History of the Polish–Lithuanian Commonwealth (1648–1764)

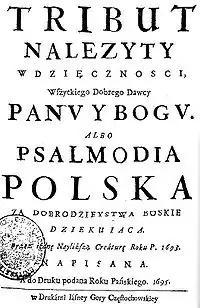
In "Psalmodia polska" Wespazjan Kochowski proclaimed the special mission of Poles as a chosen nation

The spreading movement, unable to fulfill its mission alone, requested mediation by Peter I. Augustus agreed and several months of negotiations facilitated by the Russian ambassador followed, with the fighting still intermittently taking place. Eventually Augustus asked for an intervention by Russian forces, the confederates were defeated by the Saxons at the Battle of Kowalewo, and on November 3, 1716 a treaty between the King and the Polish nobility was signed in Warsaw. The treaty was ratified by the one-day Silent Sejm of Feb. 1, 1717, so called because no debate was allowed. The outcome was a compromise arrived by the negotiating representatives of the King and of the Tarnogród Confederation, but the Tsardom's mediation and supervision marked a turning point in the Polish-Russian relations.